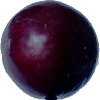
Label: Plum 2